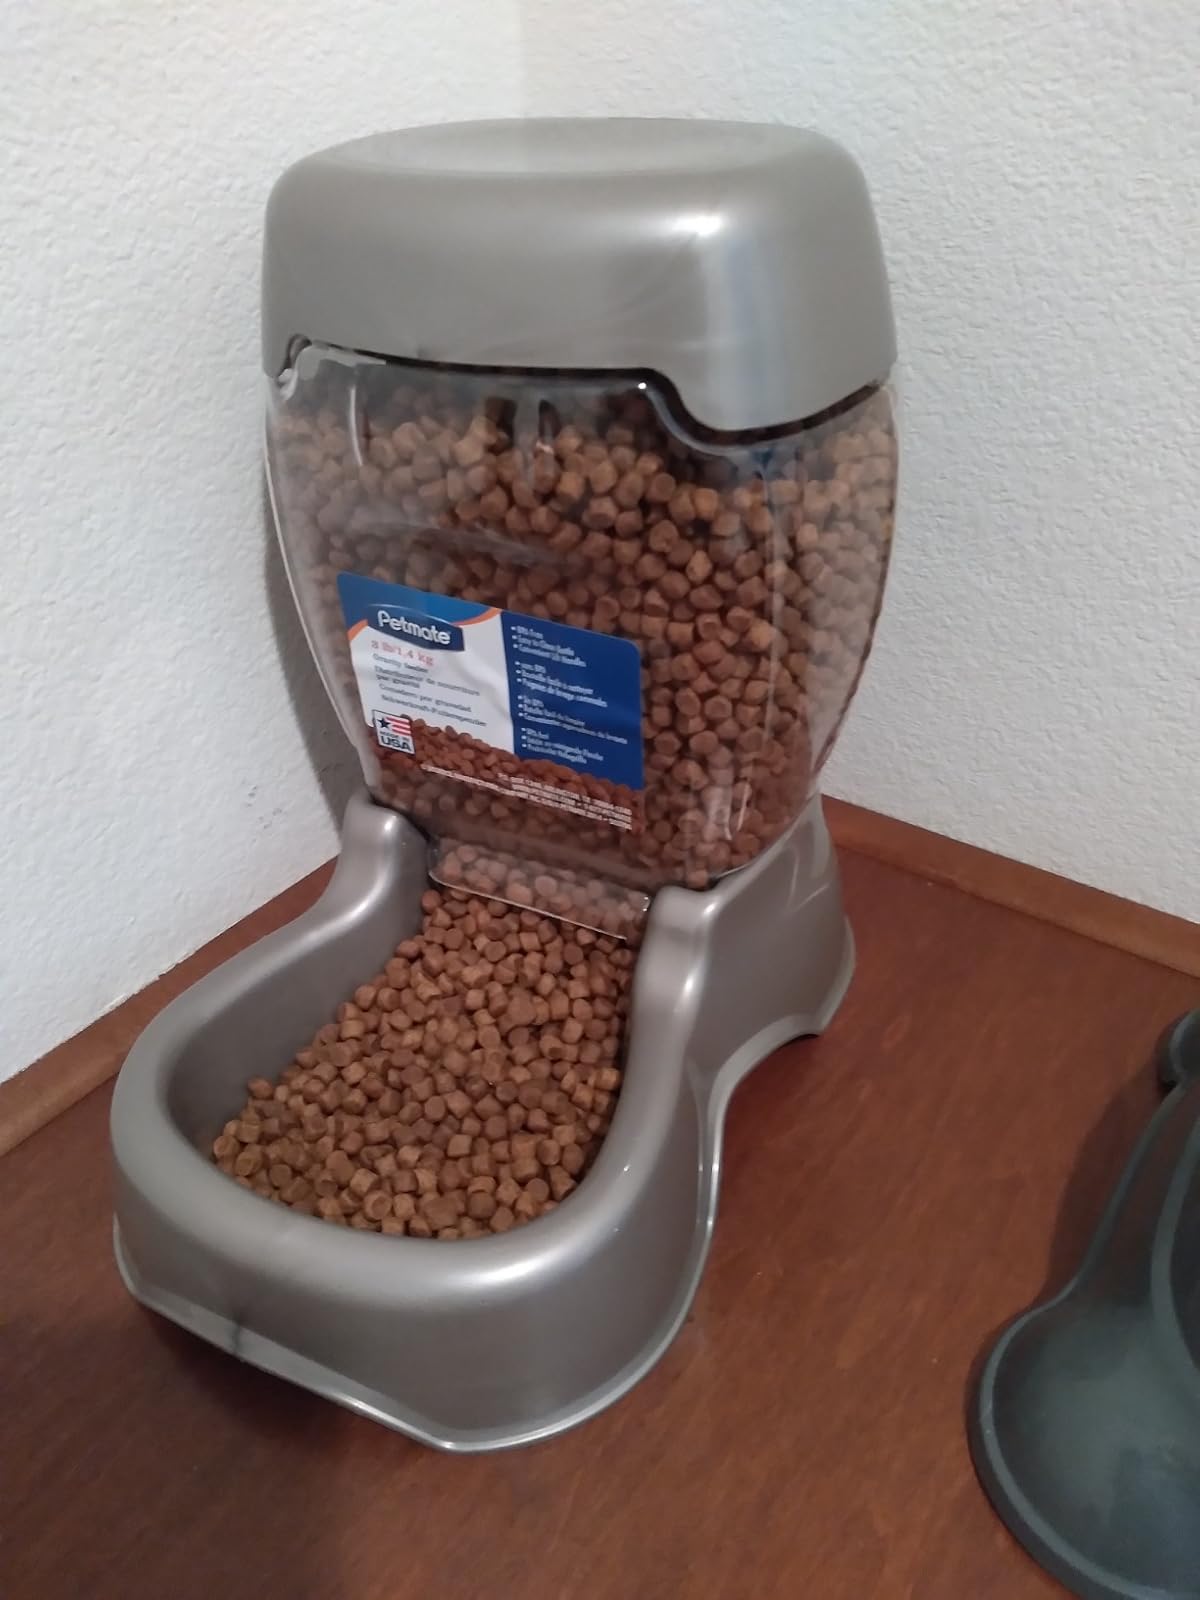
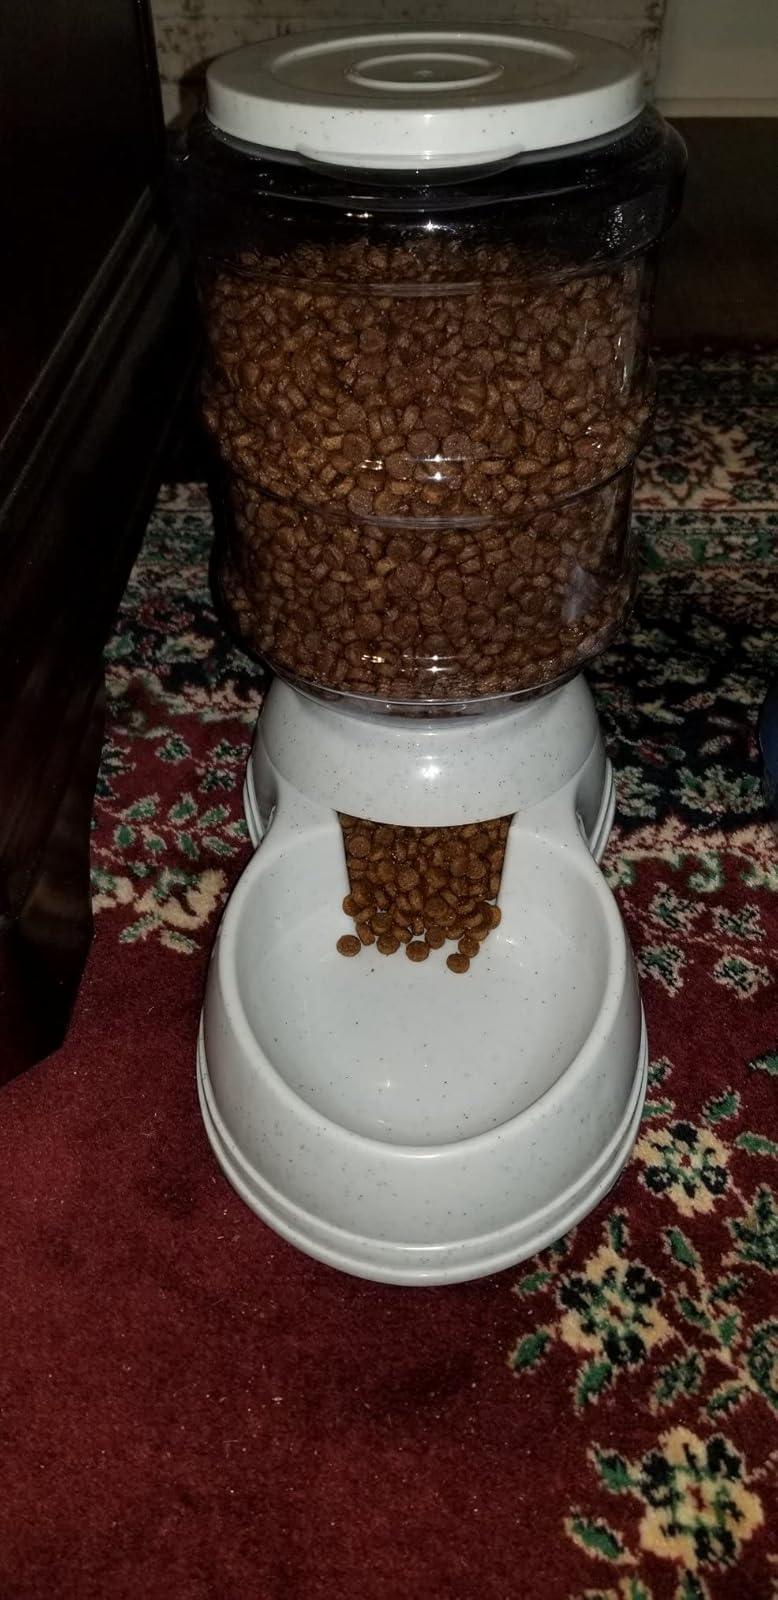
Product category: items_feeder
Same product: no